Johns Hopkins All Children's Hospital

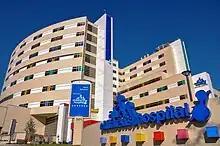
View of the hospital before the name change.

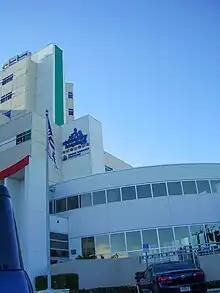
Another view of the hospital.

An exclusive affiliation with AdventHealth Tampa that started in 2016 allows doctors from All Children's Specialty Physicians to provide pediatric care in cardiology, critical care, endocrinology, hematology/oncology, hospital medicine, general surgery, neonatology and pulmonology at that hospital. Several other AdventHealth locations in Pasco, Hillsborough and north Pinellas counties follow Johns Hopkins All Children's clinical pediatric protocols in their emergency centers. Johns Hopkins All Children's also collaborates with such hospitals as Sarasota Memorial, Brandon Regional, St. Petersburg General and others to provide specialty care to their patients. A collaboration with IMG Academy brings Johns Hopkins All Children's sports medicine and general health services to the academy's campus in Bradenton, Florida.